War of Actium

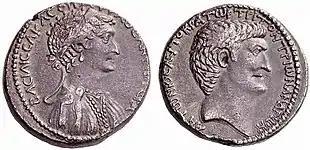
Cleopatra and Mark Antony on the obverse and reverse, respectively, of a silver tetradrachm struck at the Antioch mint in 36 BC

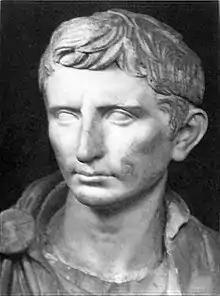
A reconstructed statue of Augustus as a younger Octavian, dated c. 30 BC

The Caesariens, Octavian (Caesar's principal, though not sole, heir), Antony, and Marcus Lepidus under the Second Triumvirate had stepped in to fill the power vacuum caused by Julius Caesar's assassination. After the triumvirate had defeated Marcus Junius Brutus and Gaius Cassius Longinus at the Battle of Philippi in 42 BC, and Lepidus was expelled from the triumvirate in 36 BC, Octavian and Antony were left as the two most powerful men in the Roman world. Octavian took control of the west, including Hispania, Gaul, Italia itself, and Africa. Antony received control of the east, including Graecia, Asia, Syria and Aegyptus.